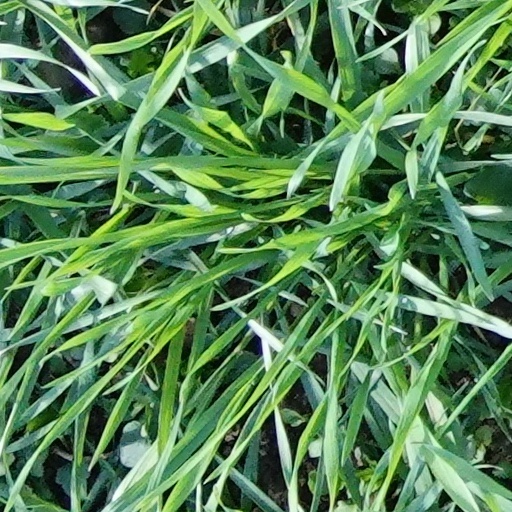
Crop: wheat